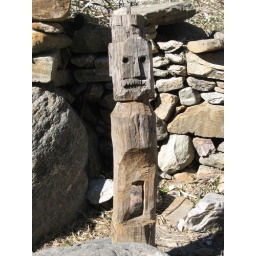
A tradition in Dolpa. A wooden statue in front of the house or on the roof to keep the evil out.